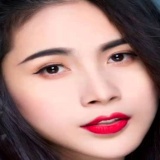
ca sĩ Thuỷ Tiên